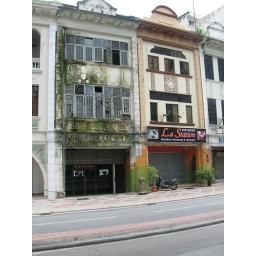
eroded all house front wall in kuala lumpur